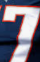
Number: 7